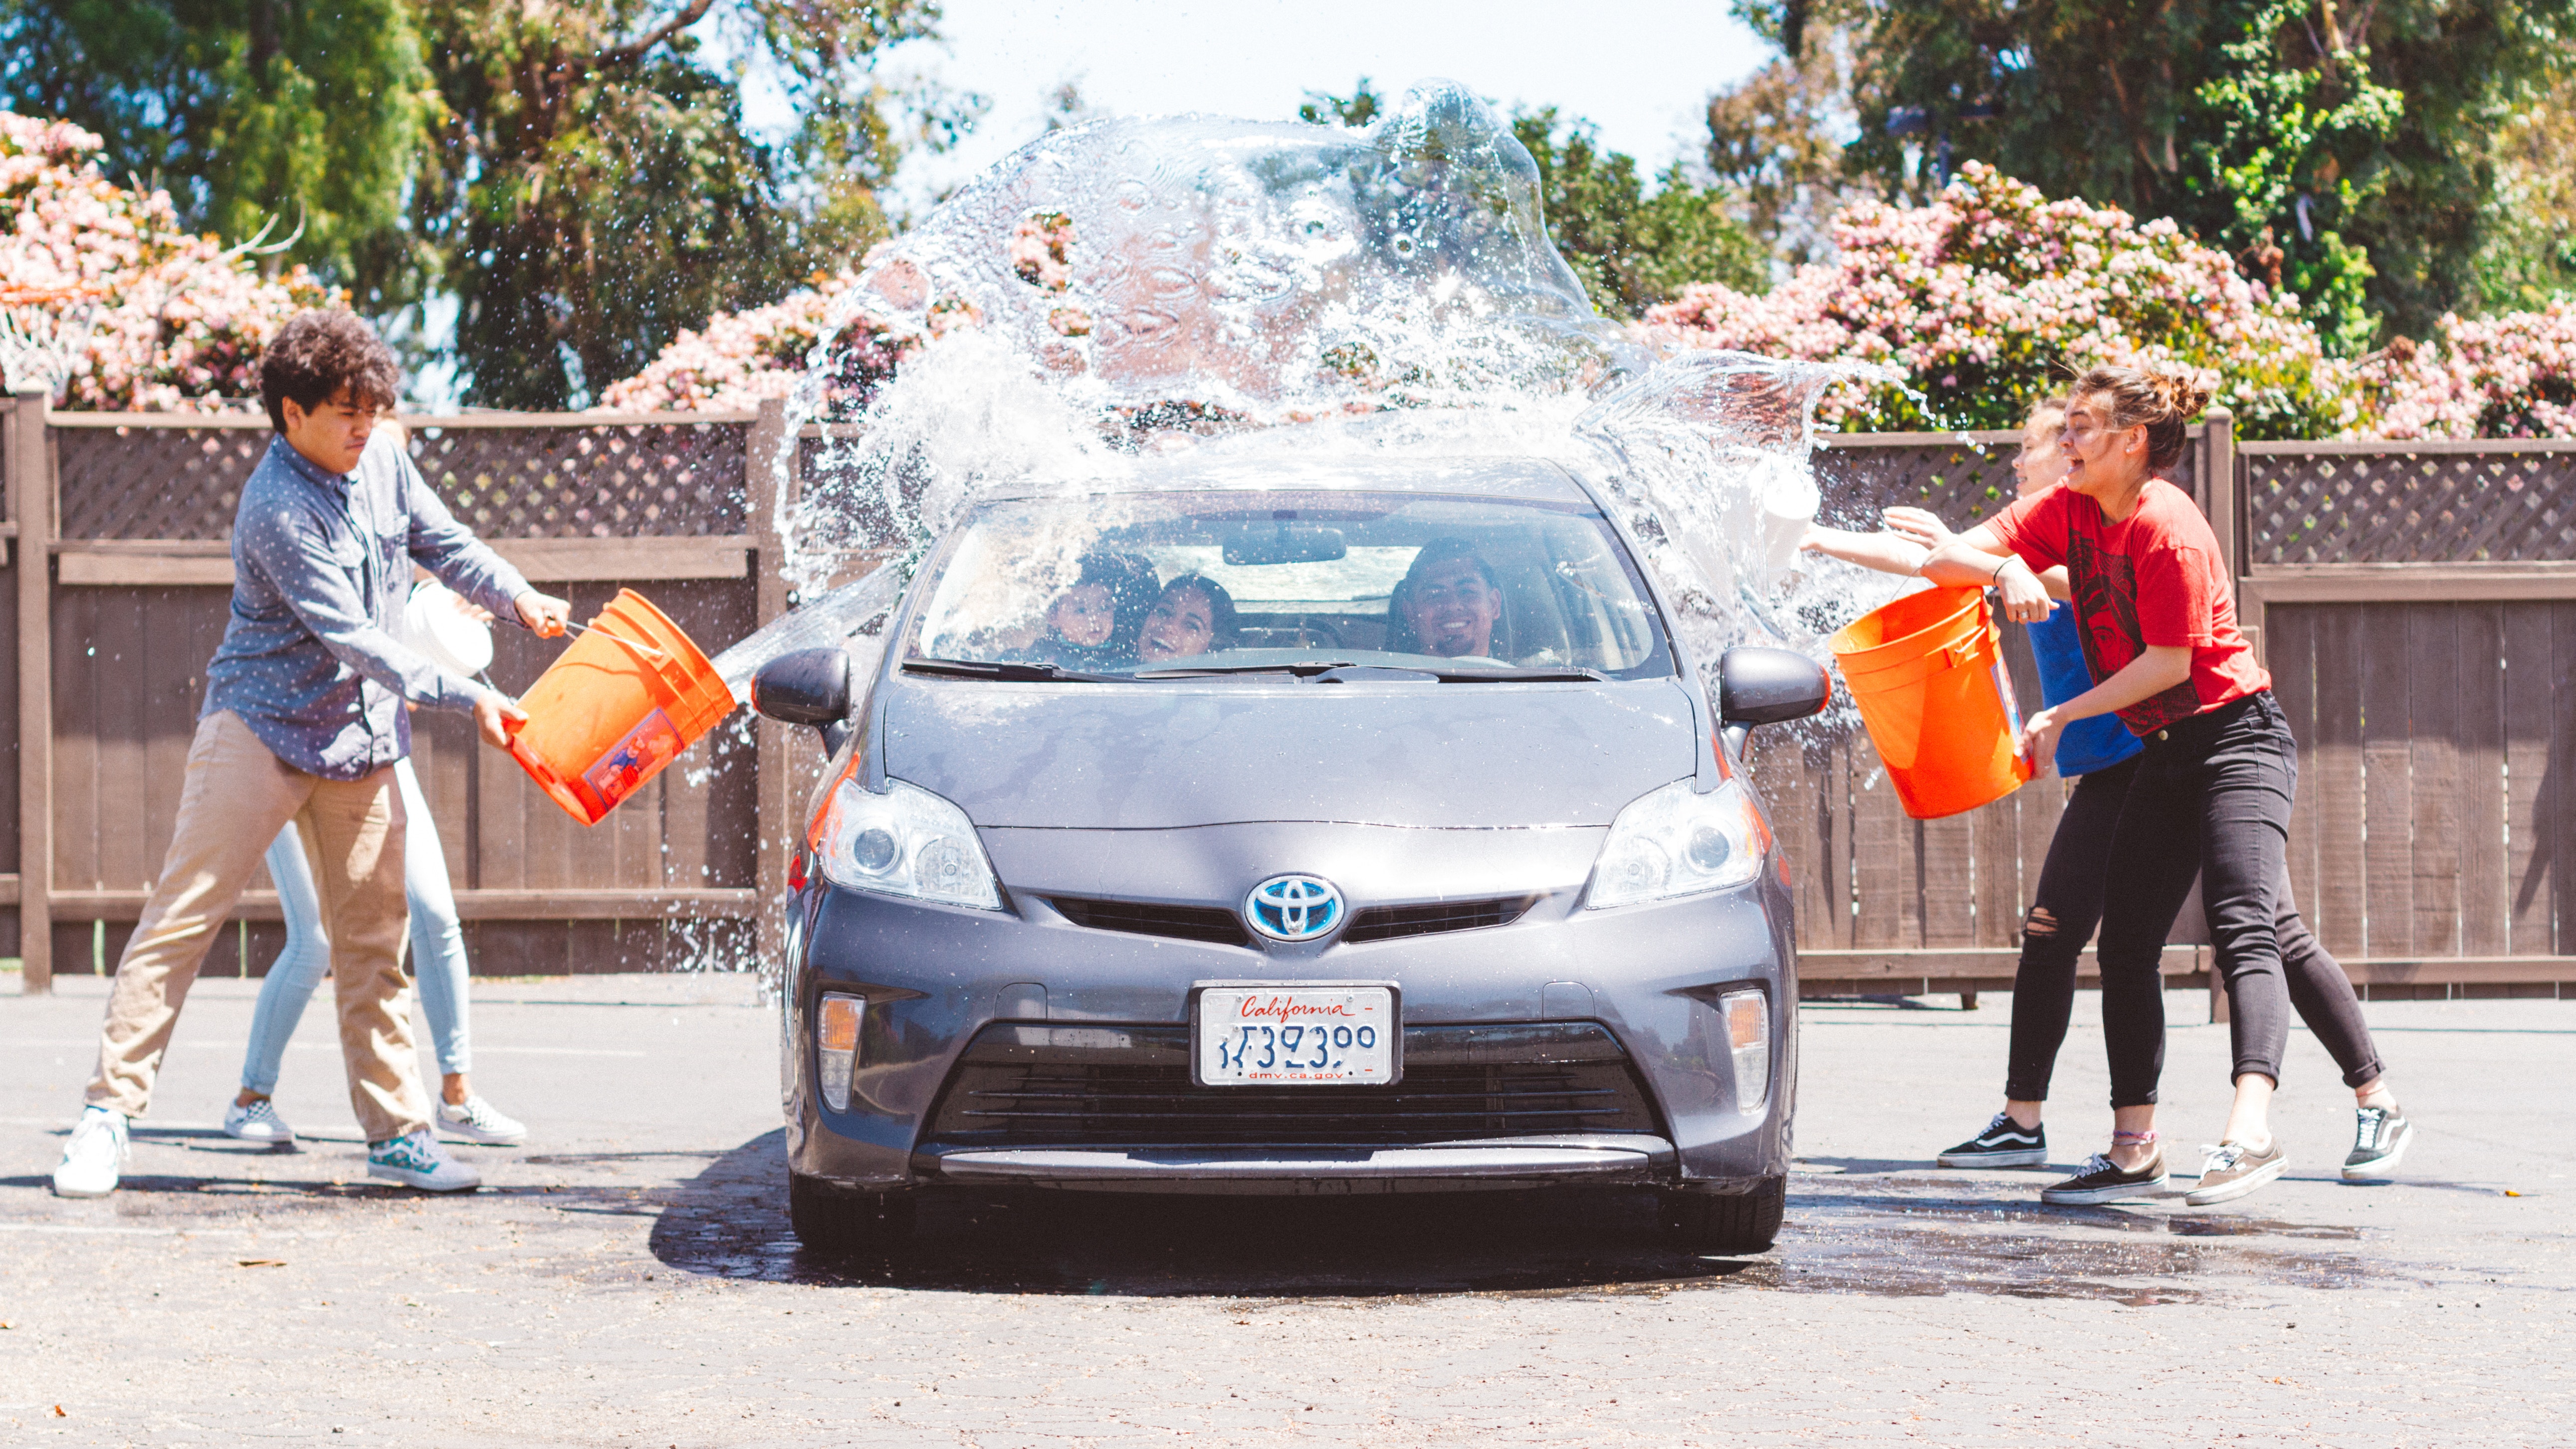
car, vehicle, motor vehicle, mode of transport, family car, automotive design, luxury vehicle, automotive exterior, city car, mid size car, technology, compact car, vehicle door, hybrid vehicle, sedan, toyota, road, hatchback